Catholic Church in Iran

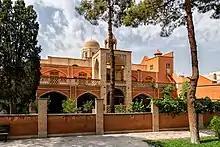
Church of Our Lady of the Rosary in New Julfa

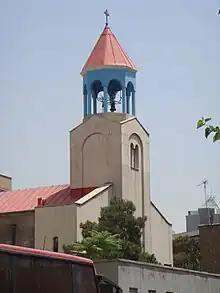
Armenian-Catholic church in Tehran (2011)

The Catholic Church in Iran is part of the worldwide Catholic Church, under the spiritual leadership of the Pope in Rome. Catholicism spread in the country through missionaries and the migration or resettlement of Eastern Catholic communities since the Middle Ages. Today, there are about 22,000 Catholics in Iran, most of which are Chaldean Catholic, but with also Armenian Catholic and Latin Catholic communities present.